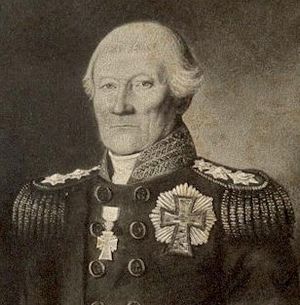
Steen Andersen Bille (statsminister)
Steen Andersen Bille var en dansk søofficer og gehejmestatsminister.